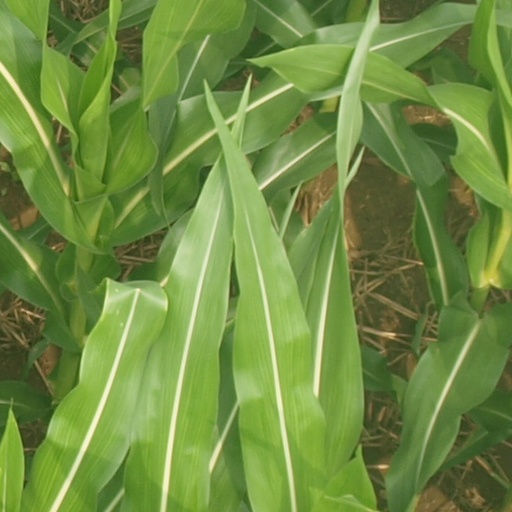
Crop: maize; corn